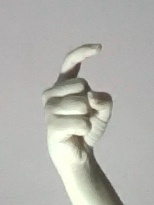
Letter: ra